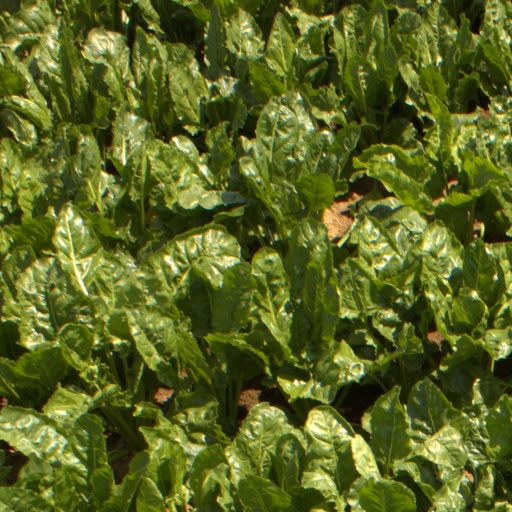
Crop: sugar beet